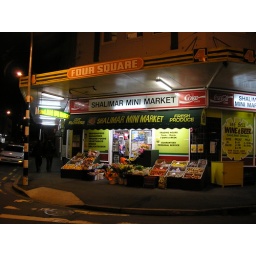
Over the road from my old house in Willis Street, Wellington.